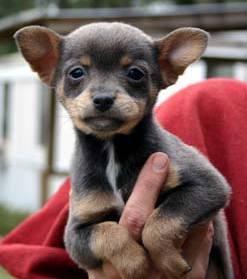
dog